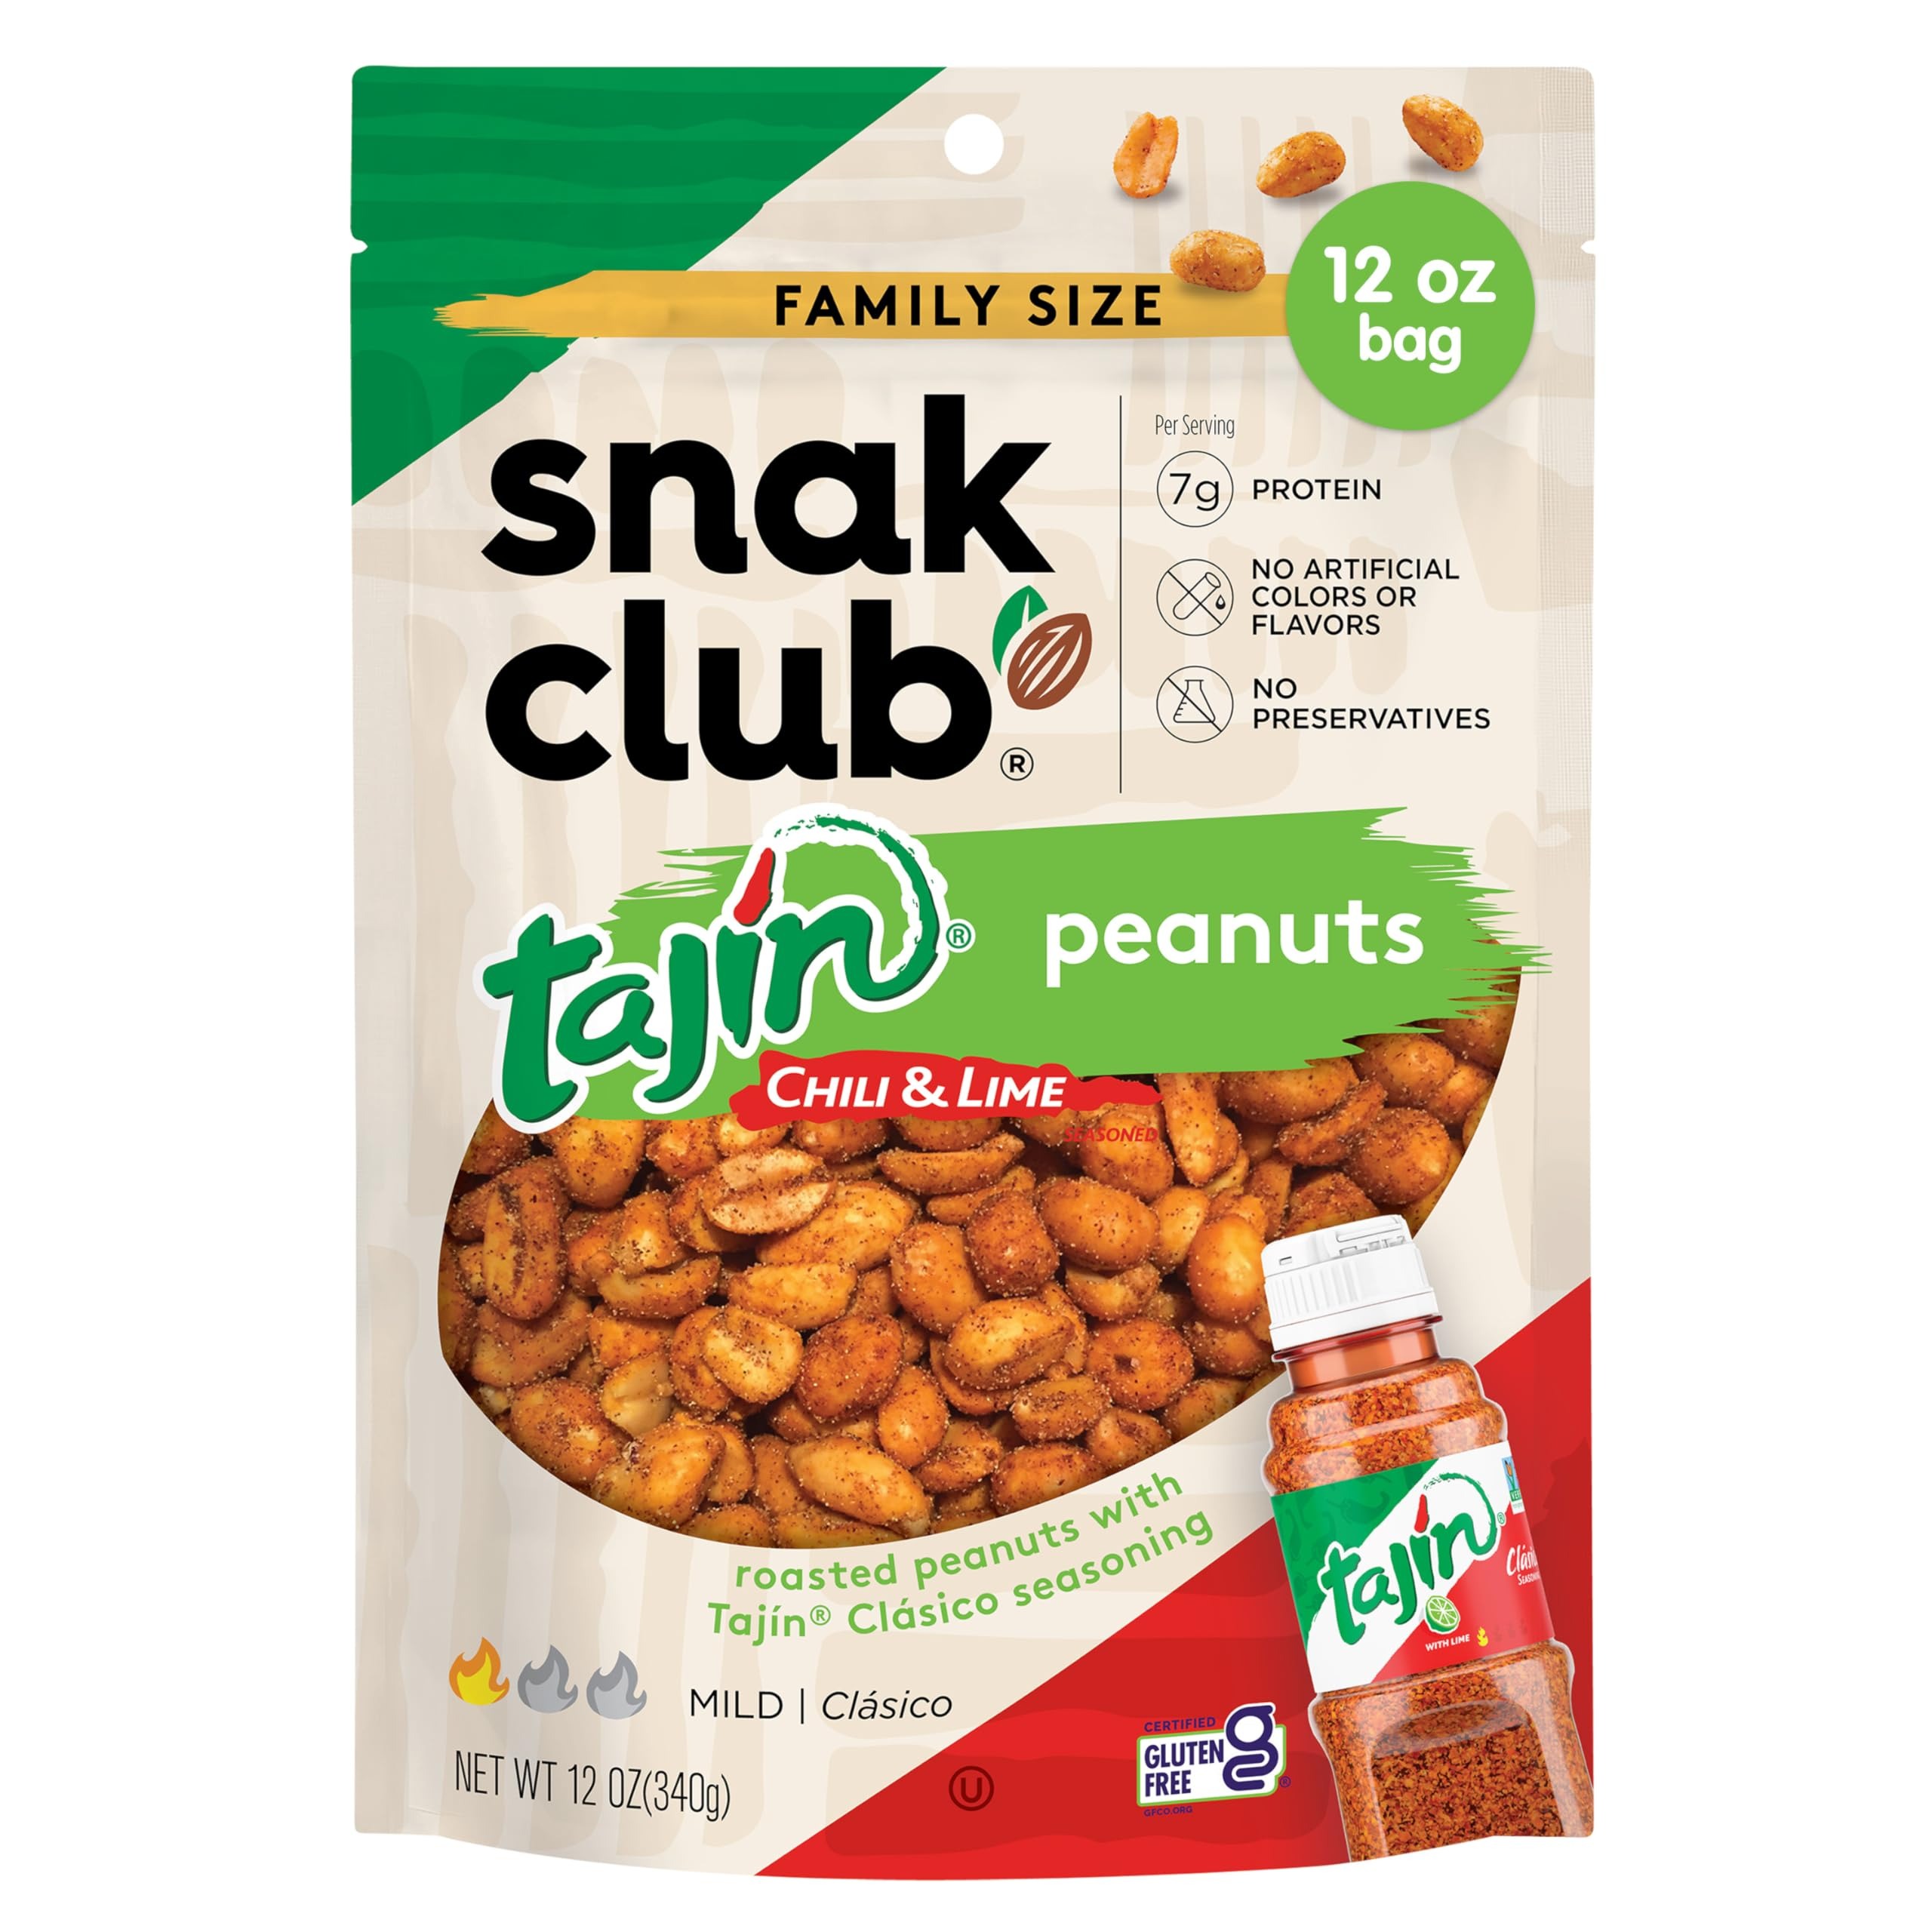
Item Name: Snak Club Tajin Peanuts, Roasted Nuts with Chili and Lime Seasoning, Mild, Gluten-Free and Kosher Snacks, No Artificial Colors or Flavors, No Preservatives, 12 oz Resealable Bag
Bullet Point 1: Tajin Spicy Toasted Corn: These flavorful corn nuggets are seasoned with Tajin Clasico seasoning, a mixture of chili peppers, sea salt, and lime. Mild in heat but bold in flavor, these crispy kernels are sure to satisfy.
Bullet Point 2: Perfect for Snack Time: Our toasted corn with Tajin Clasico is full of flavor. This snack is non-GMO*, gluten-free**, kosher***, and has no artificial colors, flavors, or preservatives. It’s also low cholesterol.
Bullet Point 3: Snacks for Every Occasion: These bold and crunchy corn nuggets are a delicious solution for your snacking needs. The seasoned corn bits are awesome as travel snacks and party treats or for at-home munching. You can even pack them as a lunch snack.
Bullet Point 4: Resealable Pouches: The 11 oz resealable bags make them the ideal tasty treat for solo-snacking at home, in the office, or on a road trip. This convenient pack of nuts will ensure you always have a fresh packet on hand when hunger strikes.
Bullet Point 5: Other Snak Club Cravings: We don’t stop at craveable spicy corn. From raw, roasted, and seasoned nuts to trail mixes packed with protein and chocolate, we’ve got bold snacks for you when you need them. We also offer Tajin coated nuts and gummies.
Value: 12.0
Unit: Ounce

Price: 8.185